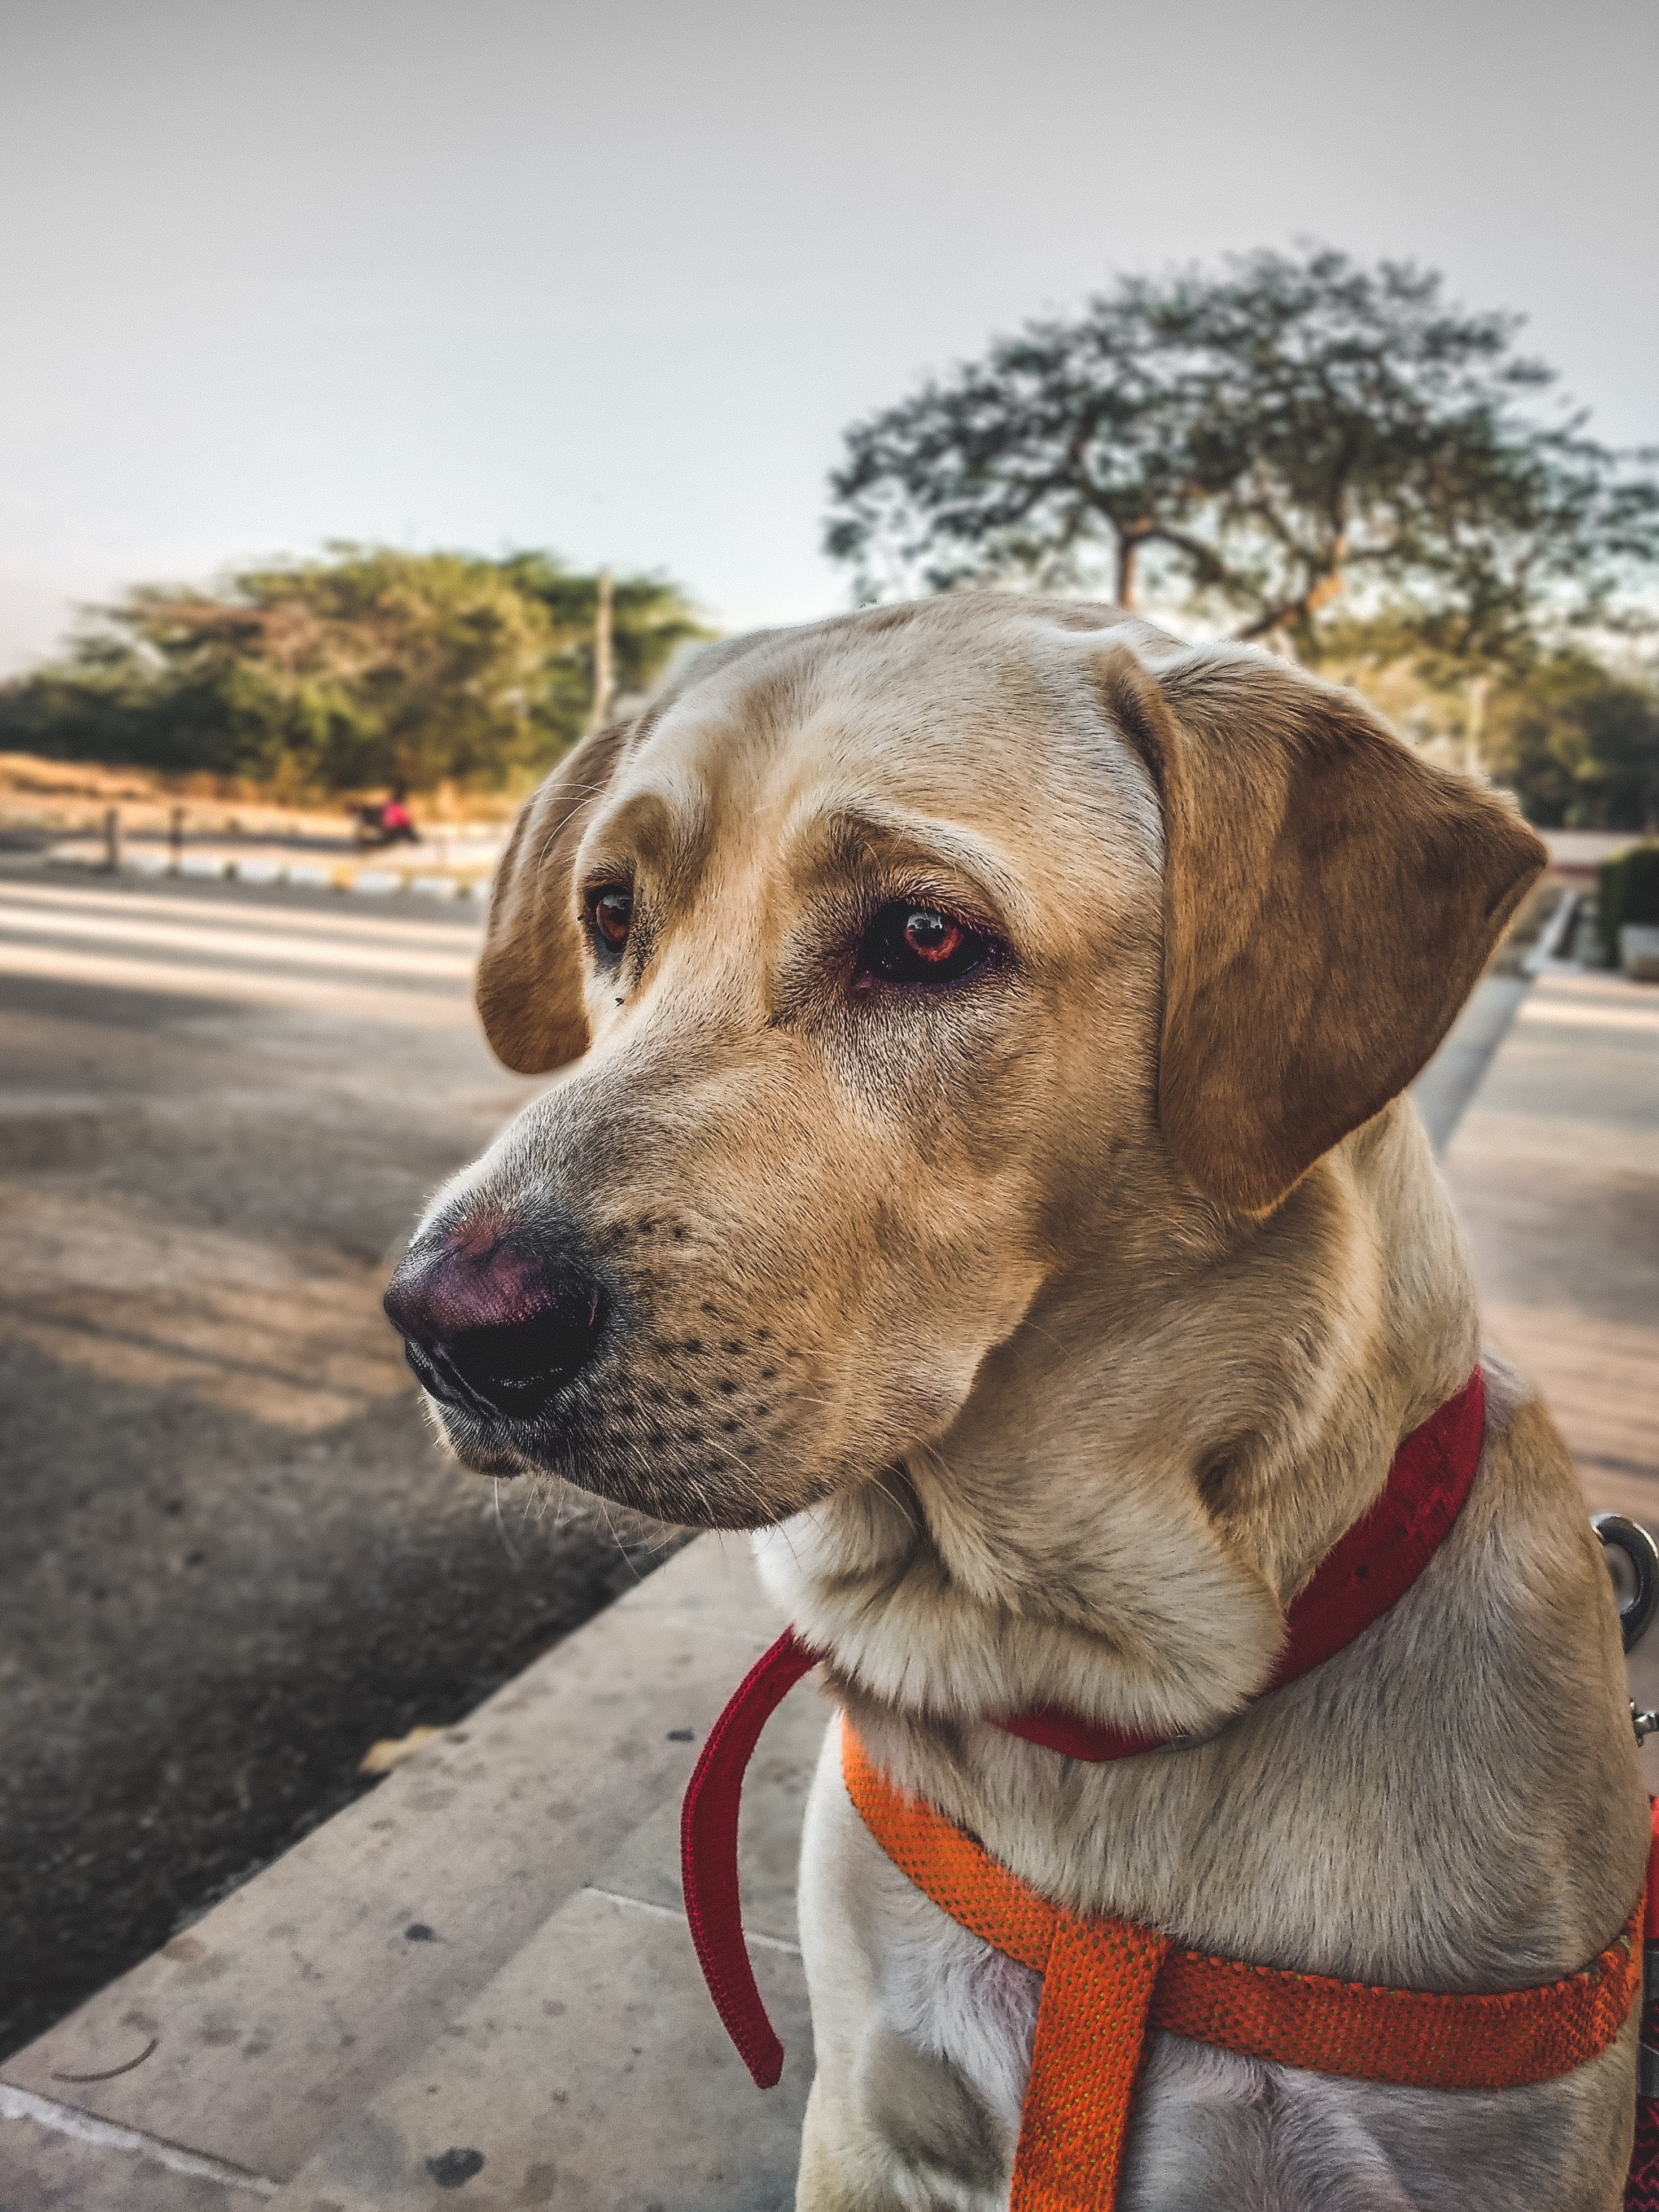
dog, mammal, vertebrate, canidae, dog breed, snout, carnivore, nose, sporting group, fawn, street dog, whiskers, rare breed dog, hunting dog, ear, plott hound, Mountain cur